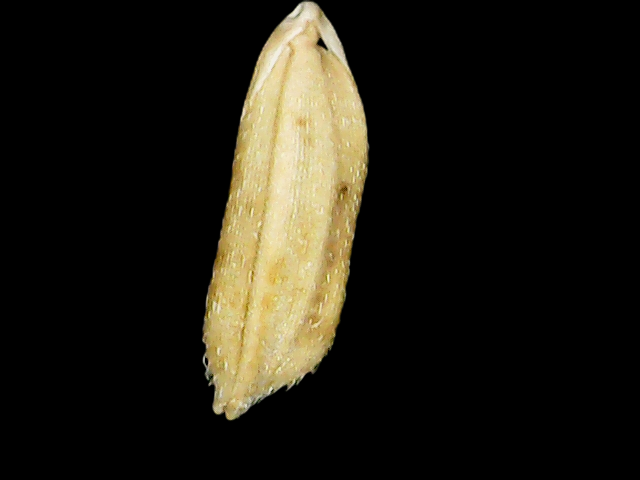
Rice variety: Bd51